Herb Brown

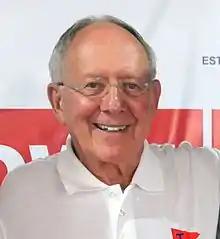

Herbert Brown (born March 14, 1936) is an American basketball coach and the brother of Hall of Fame coach Larry Brown. He is the former head coach of the Detroit Pistons (1976–78).